Speaker of the House of Representatives (Japan)

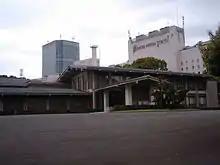
The official residence of the Speaker of the House of Representatives

According to Chapter III Article 19 of the Diet Law, the Speaker "shall maintain order in the House, arrange its business, supervise its administration, and represent the House".